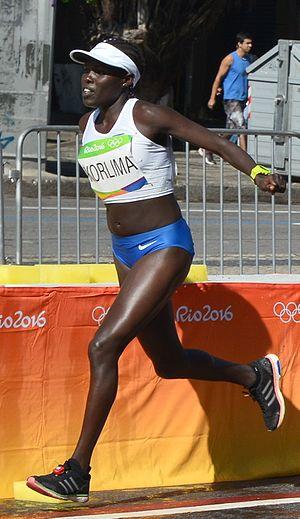
Passage du marathon des jeux olympiques de Rio 2016 dans le centre de Rio